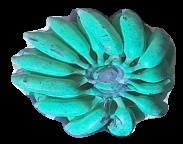
Variety: elakki-bale
Grade: grade3